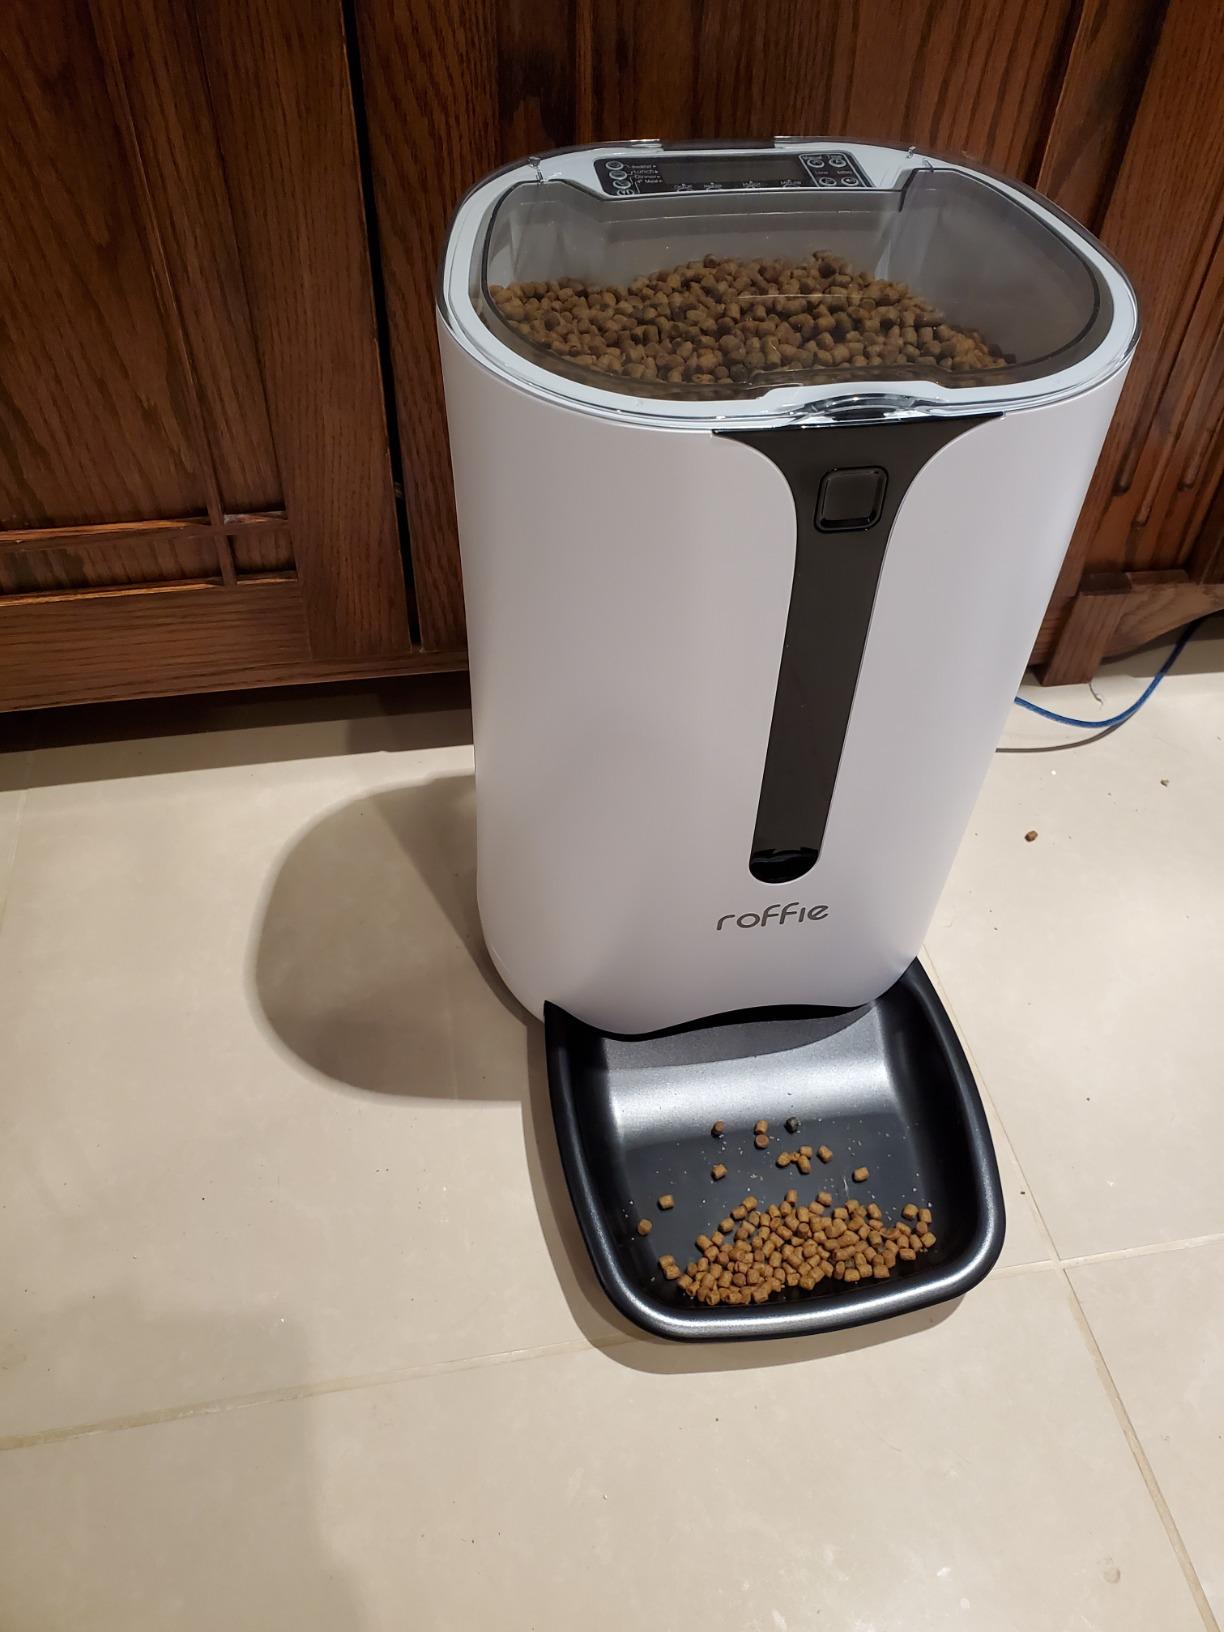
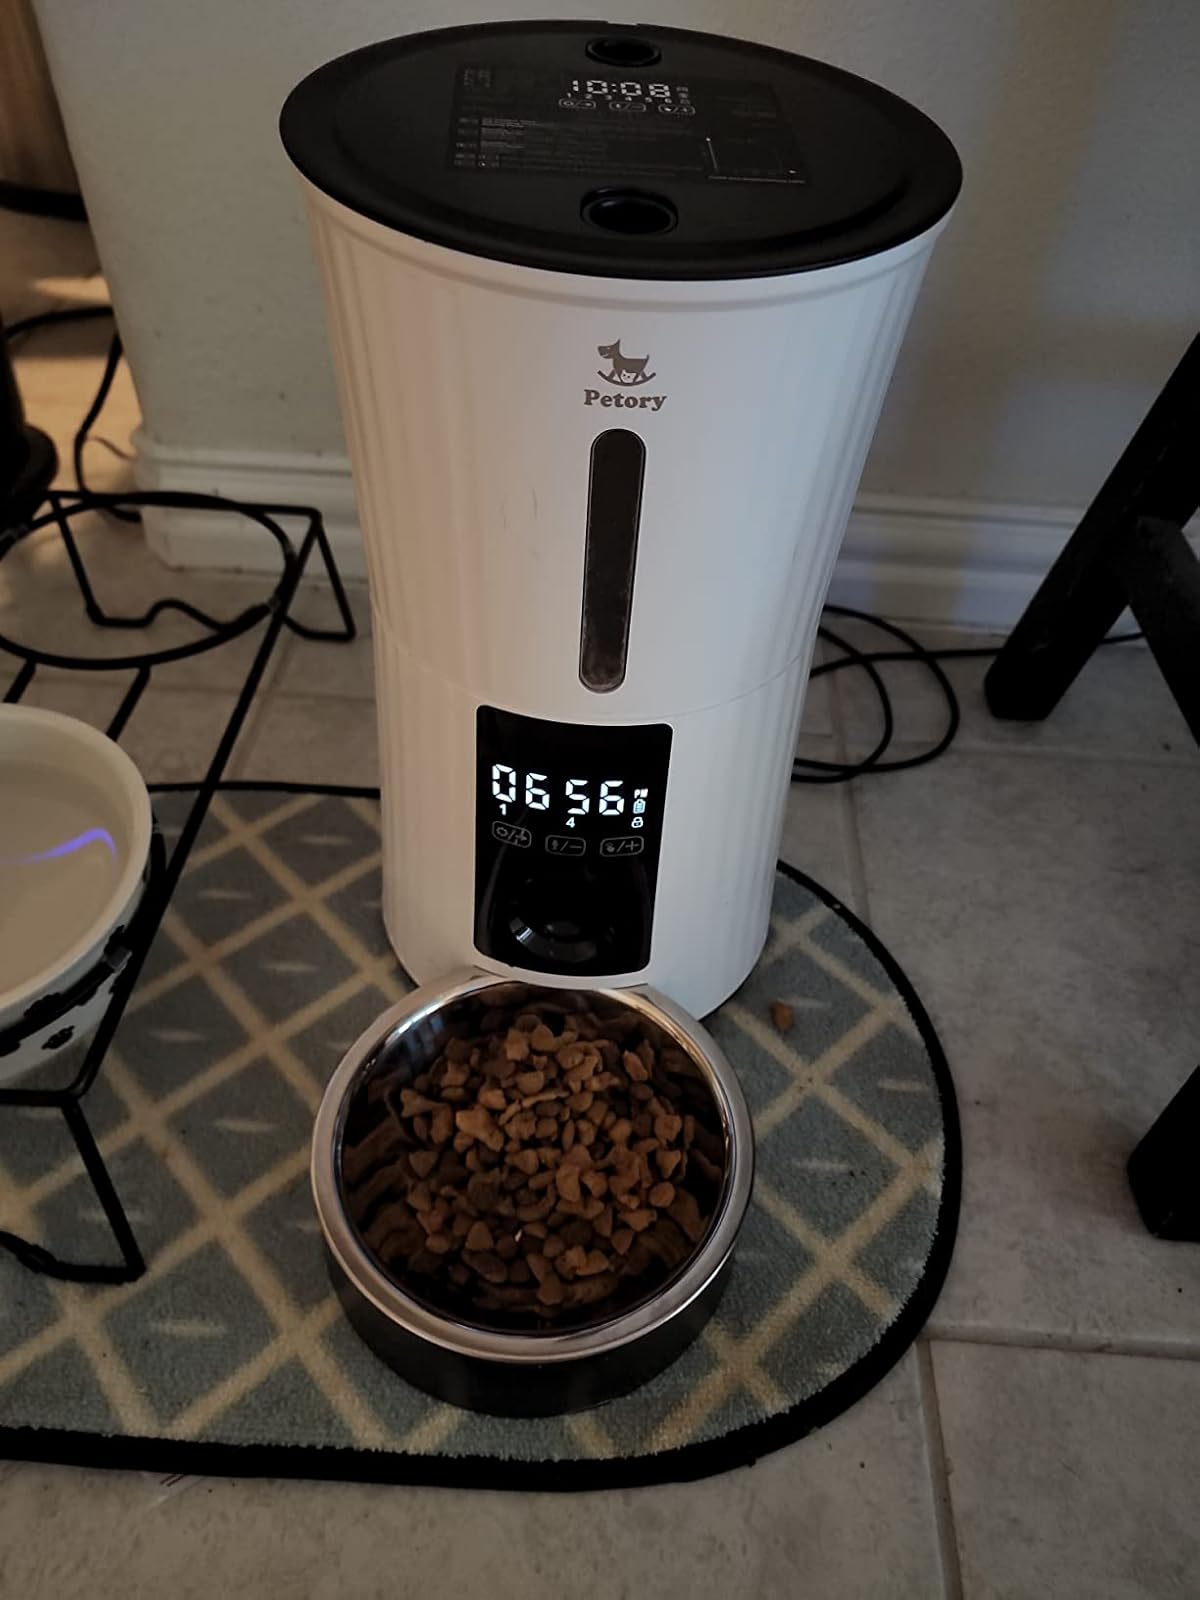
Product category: items_feeder
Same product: no